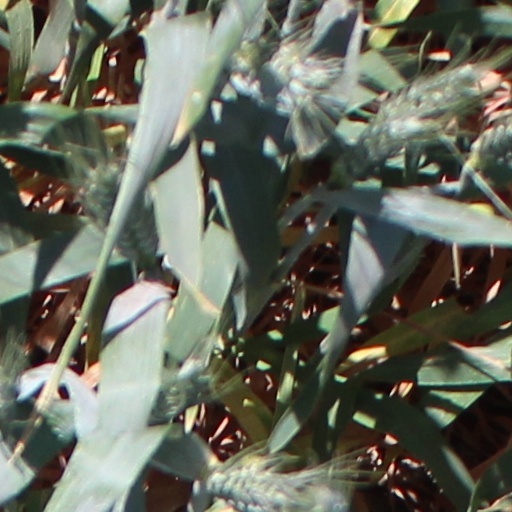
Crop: wheat